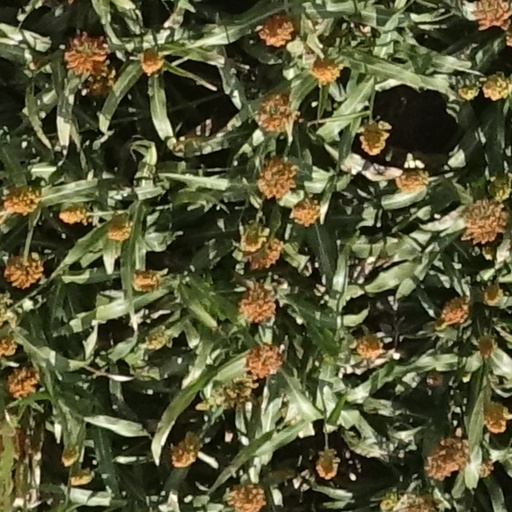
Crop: sorghum